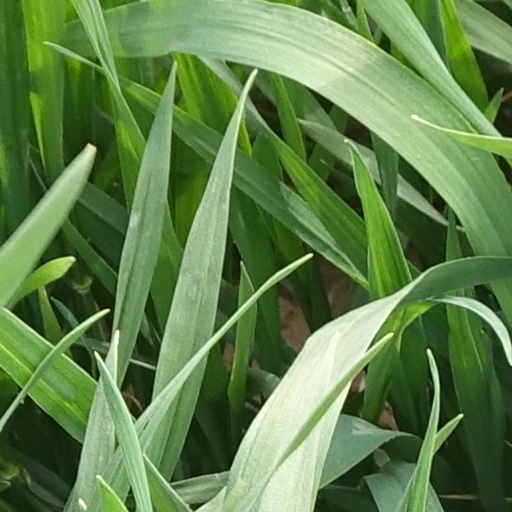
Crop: wheat